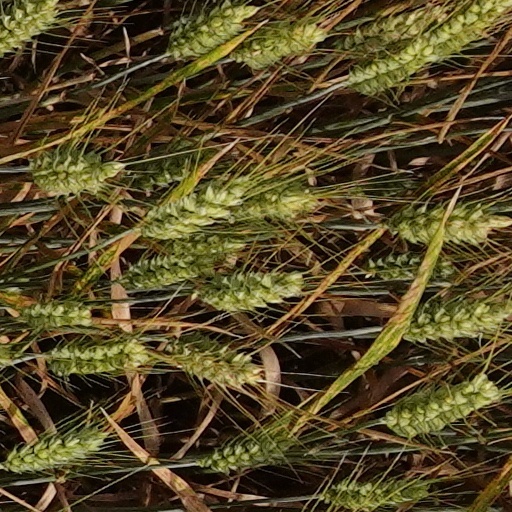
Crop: wheat